Beaufort-en-Anjou

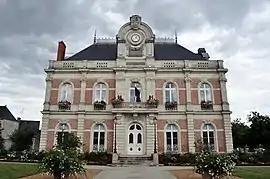
The town hall in Beaufort

Beaufort-en-Anjou (literally "Beaufort in Anjou") is a commune in the Maine-et-Loire department of western France. The municipality was established on 1 January 2016 and consists of the former communes of Beaufort-en-Vallée and Gée.